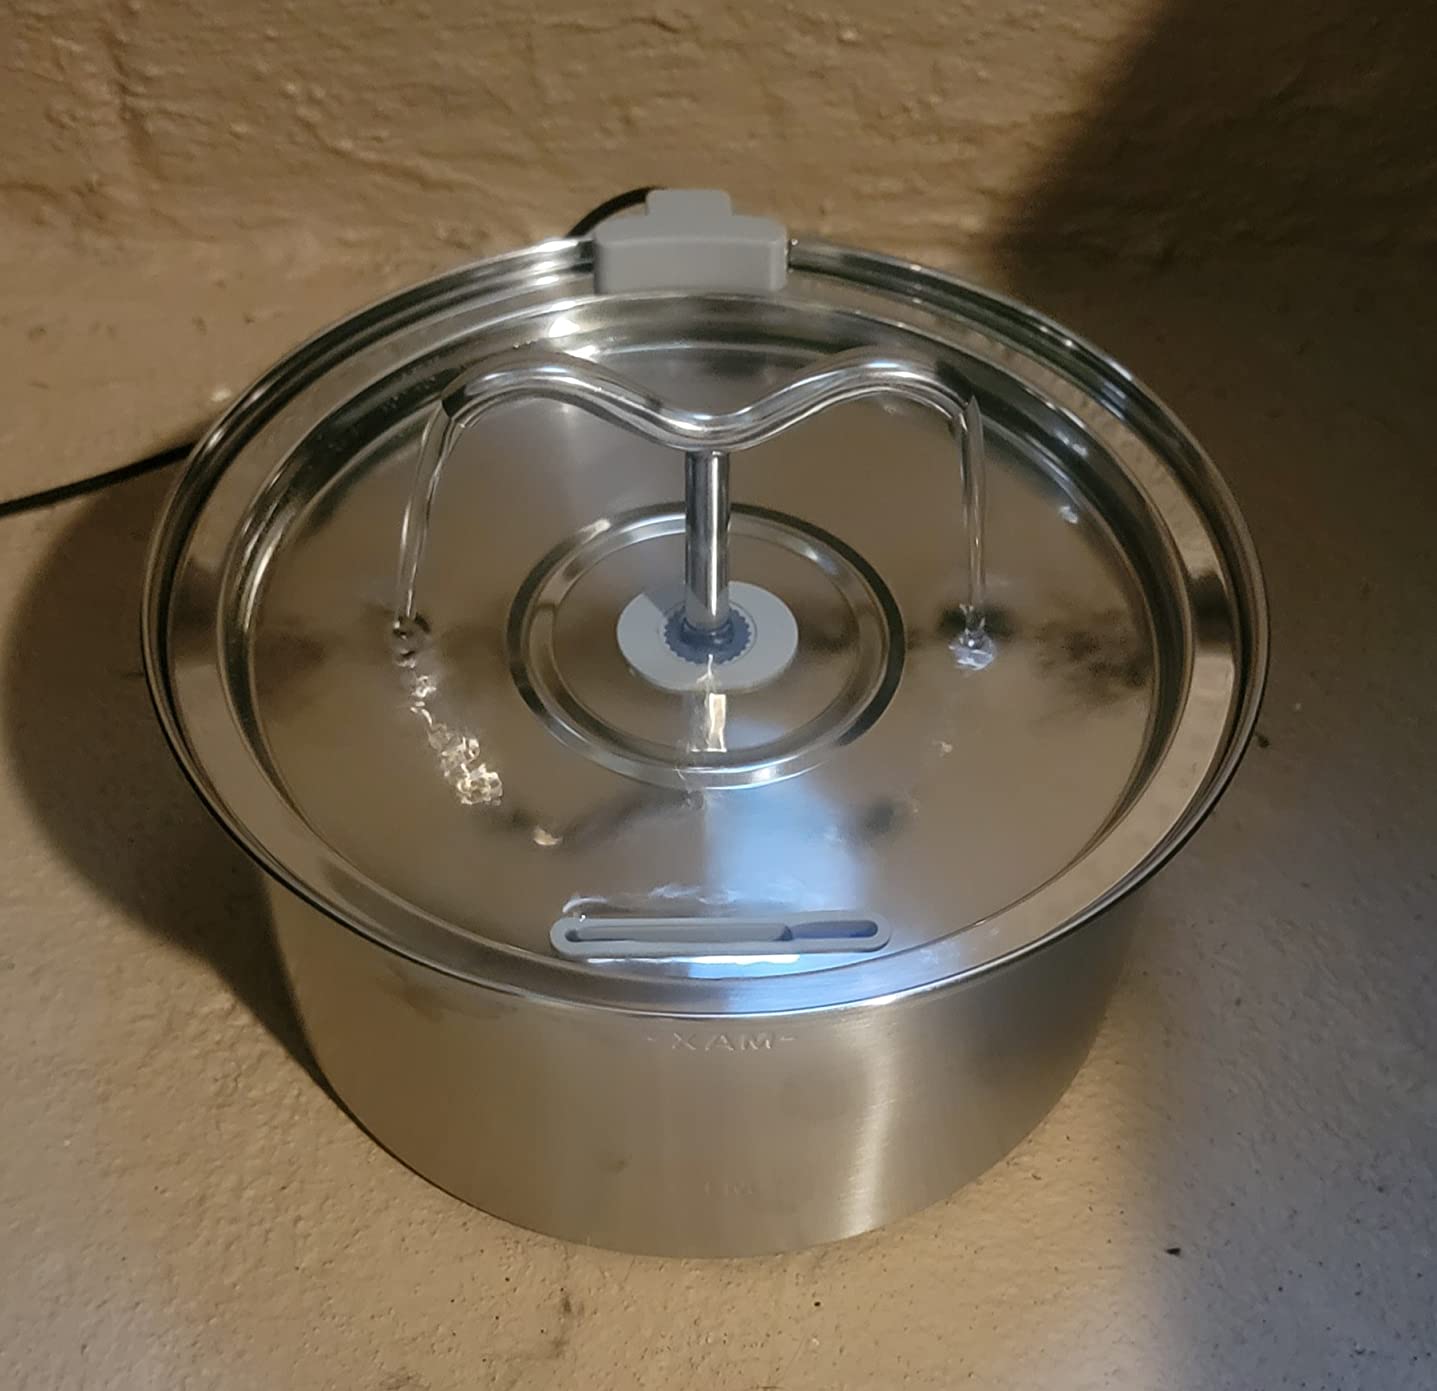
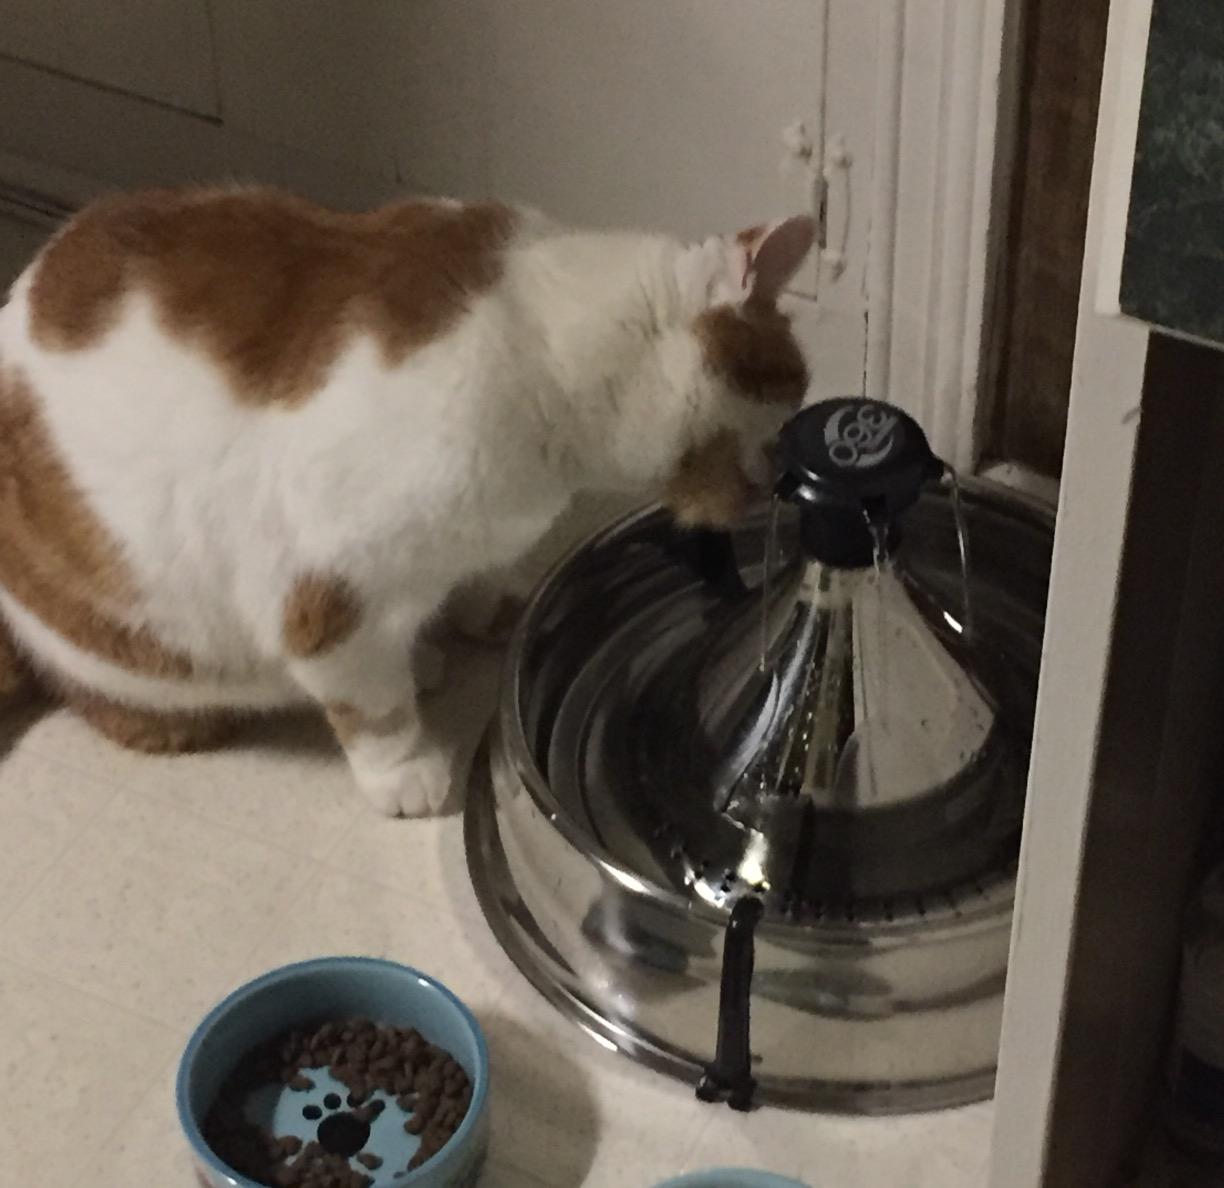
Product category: items_bowl
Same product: no